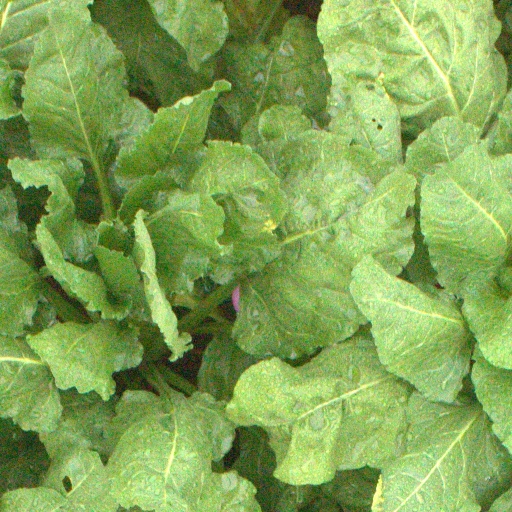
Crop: sugar beet